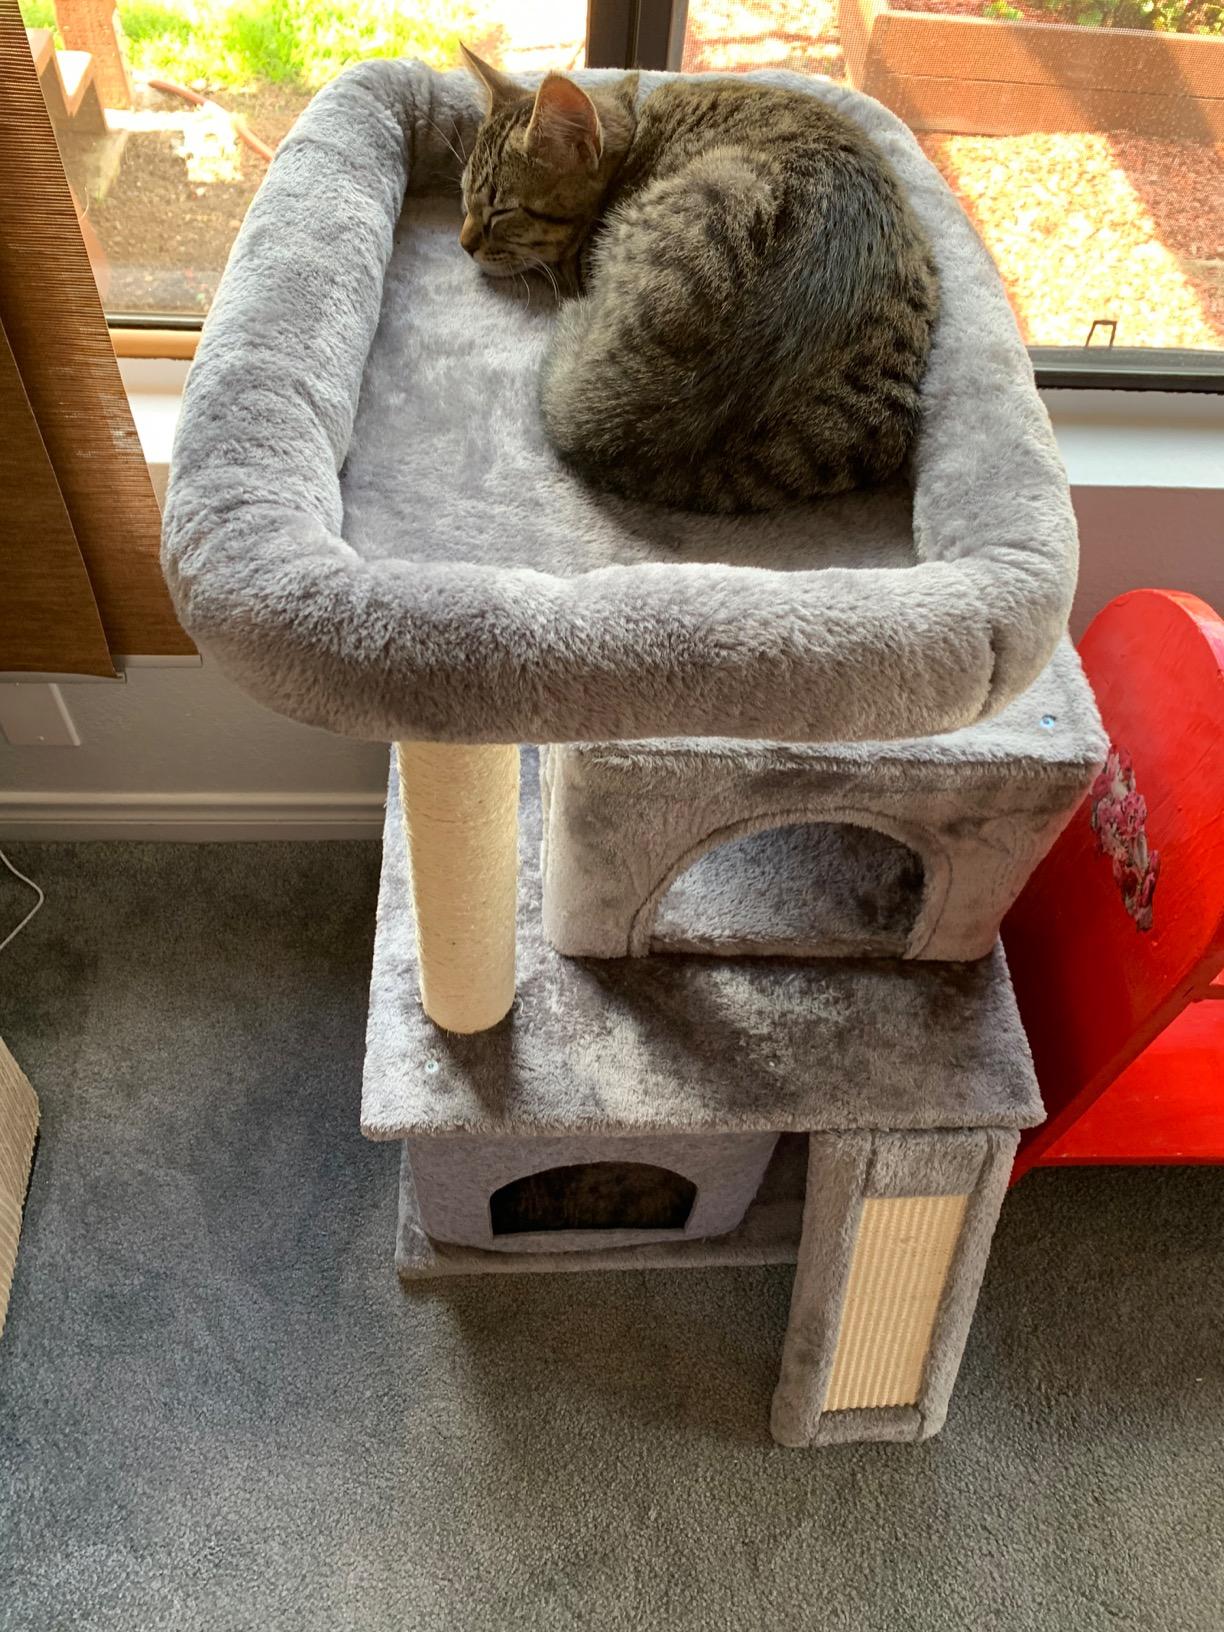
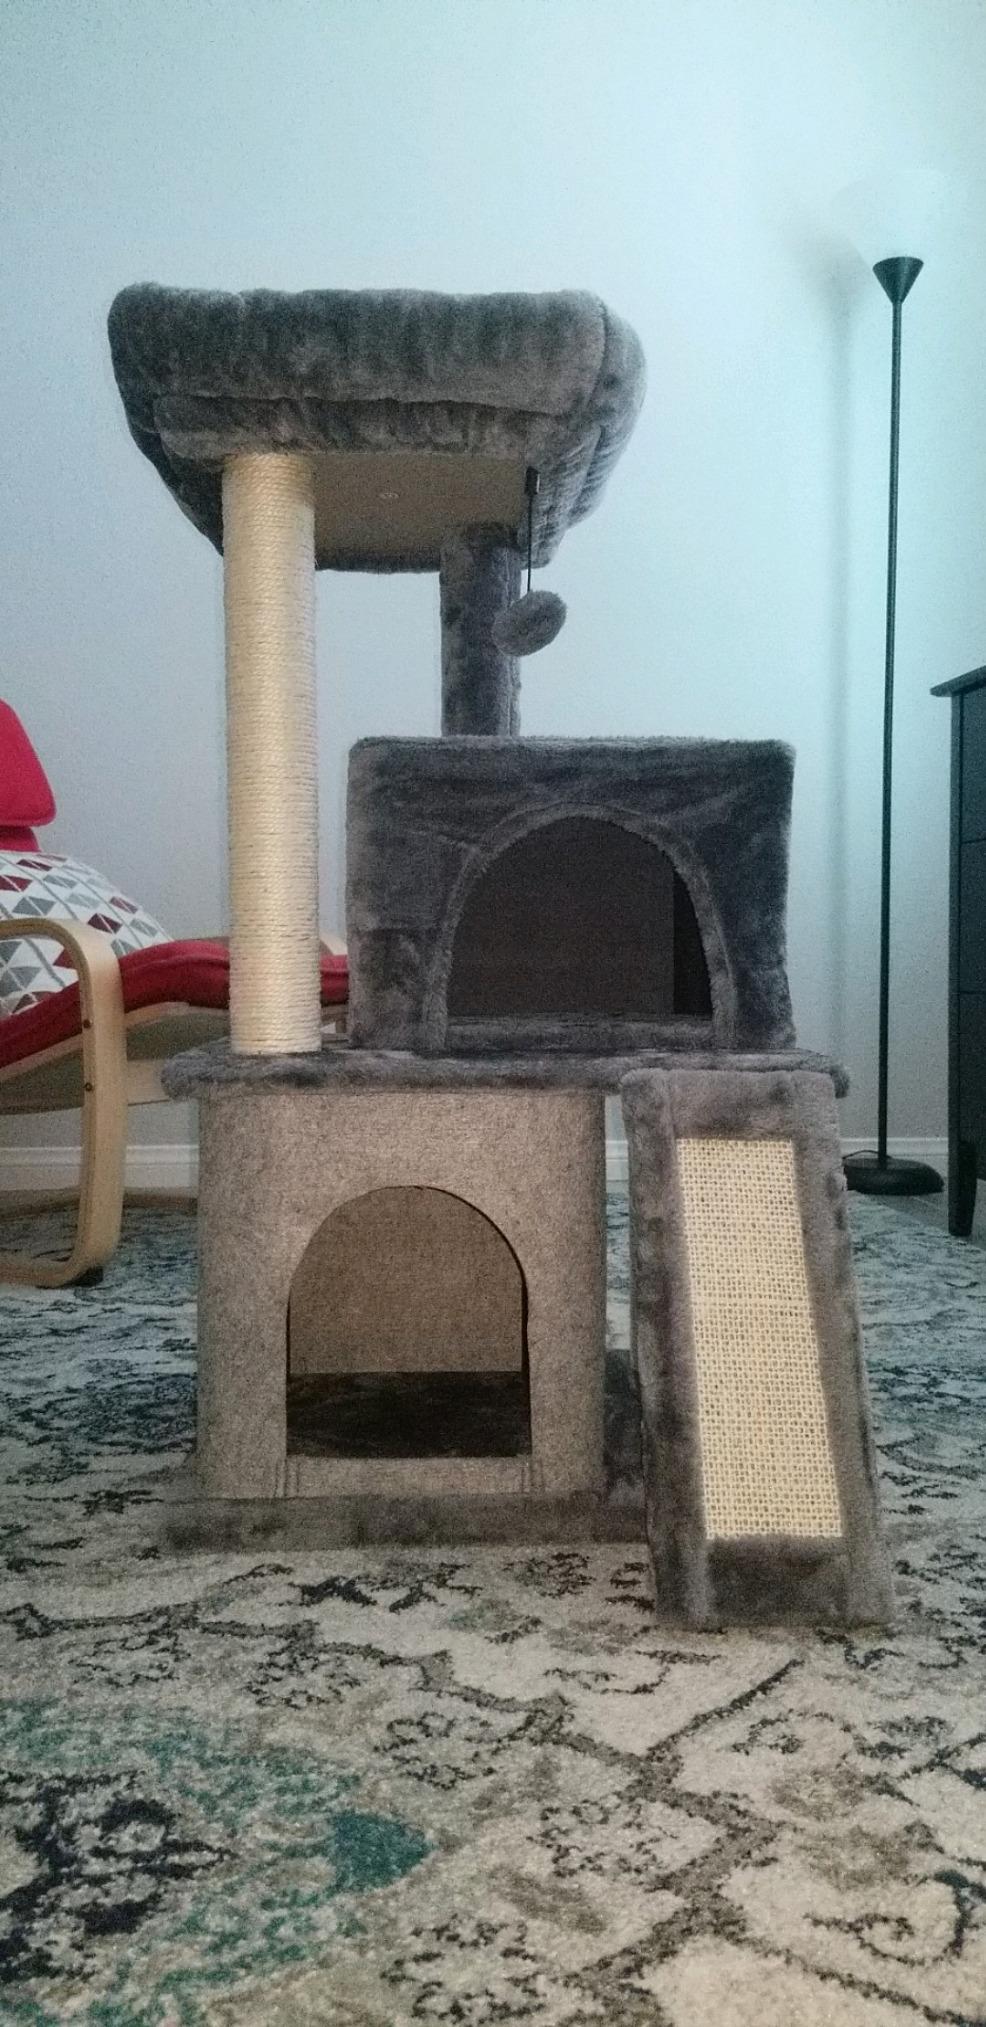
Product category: items_cat tree
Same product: yes